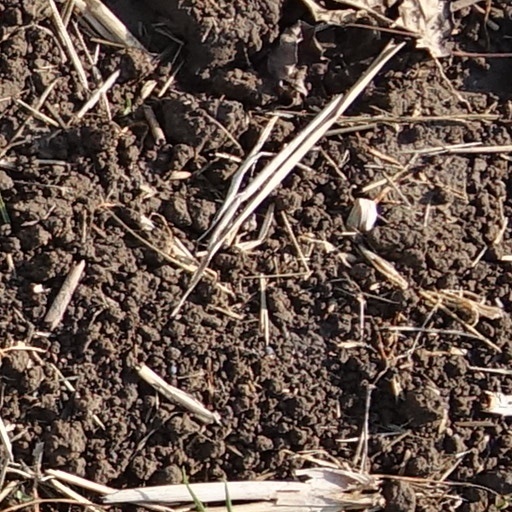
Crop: wheat